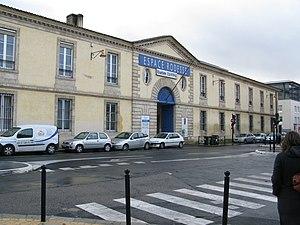
La manufacture des tabacs de Bordeaux est un bâtiment industriel construit en 1825 et fermé en 1987, aujourd'hui réhabilité en maison de retraite.
Cet article recense les monuments historiques de Bordeaux, en France.